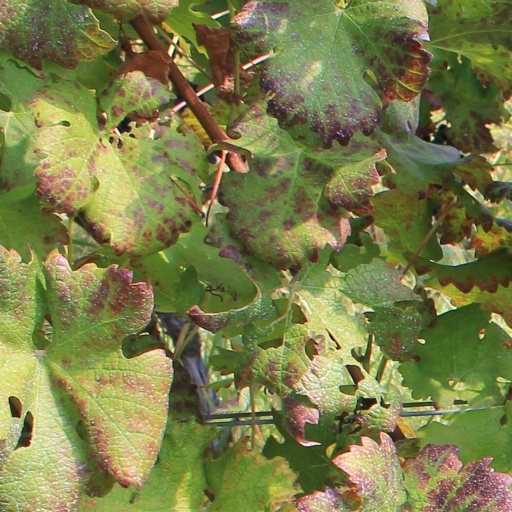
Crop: grape